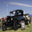
Label: automobile